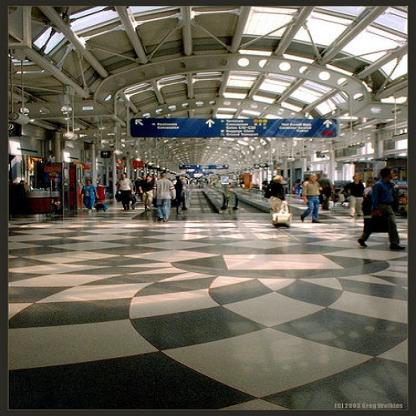
Scene: Indoor